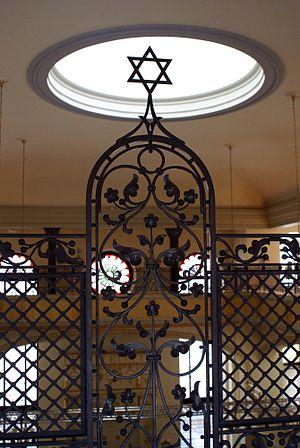
L’histoire des Juifs en Pologne a commencé il y a plus de mille ans. Elle comprend une longue période de tolérance religieuse et de prospérité de la communauté juive polonaise. À partir du xviiᵉ siècle, les Juifs sont victimes des nombreux conflits dus à l'absence d'un pouvoir fort en Pologne. Durant l'entre-deux-guerres, l'antisémitisme redouble. La communauté juive est presque entièrement détruite par les Allemands durant l’occupation allemande de la Pologne, lors de la Shoah.